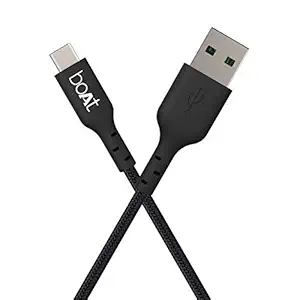
boAt A 350 Type C Cable for Smartphone
Category: Computers&Accessories
Price: 299 (list price: 799)
Rating: 4.4 (28,791 ratings)
About this product: A 350 Offers Universal Compatibility With Smartphones, Tablets, Pc Peripherals, Bluetooth Speakers, Power Banks And All Other Devices With Type C Port|It Supports 3A Fast Charging For Extraordinary Efficiency. Durable Pvc Housing Lasts 6 Times Longer With 10000+ Bends Lifespan|The Cable Supports Data Transmissions With Rapid Sync At 480 Mbps|The Reversible Metallic Aluminium Tip Lets The User Connect Devices In A Carefree Manner|It Dons Premium Cotton Braided Skin That Makes It Sturdy And Invincible Against External Damage|With 10000+ Bends Lifespan The Cable Stays Stronger And Lasts Longer|A 350 Cable Is Designed With A Perfect 1.5 Meters In Length For Hassle Free Usage|2 years warranty from the date of purchase